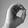
ASL letter: O